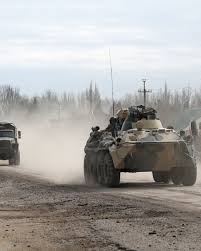
Label: BTR